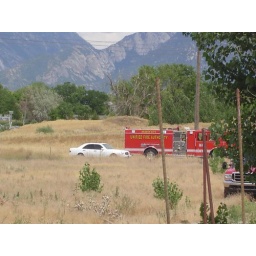
Fire in the field behind my house